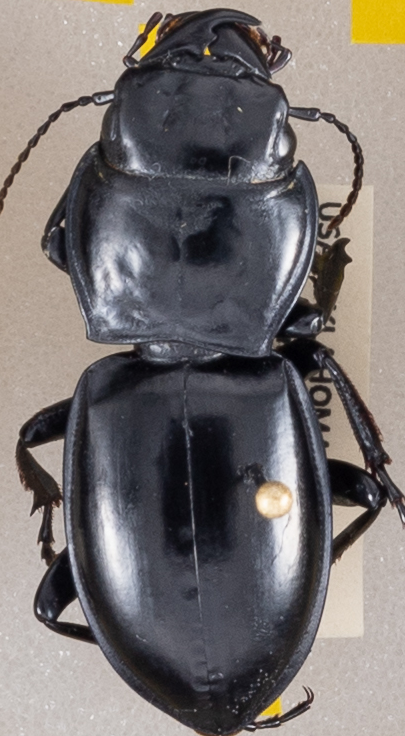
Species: Pasimachus californicus
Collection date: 2022-08-10
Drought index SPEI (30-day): -1.28
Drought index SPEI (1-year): -2.09
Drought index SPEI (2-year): -1.13